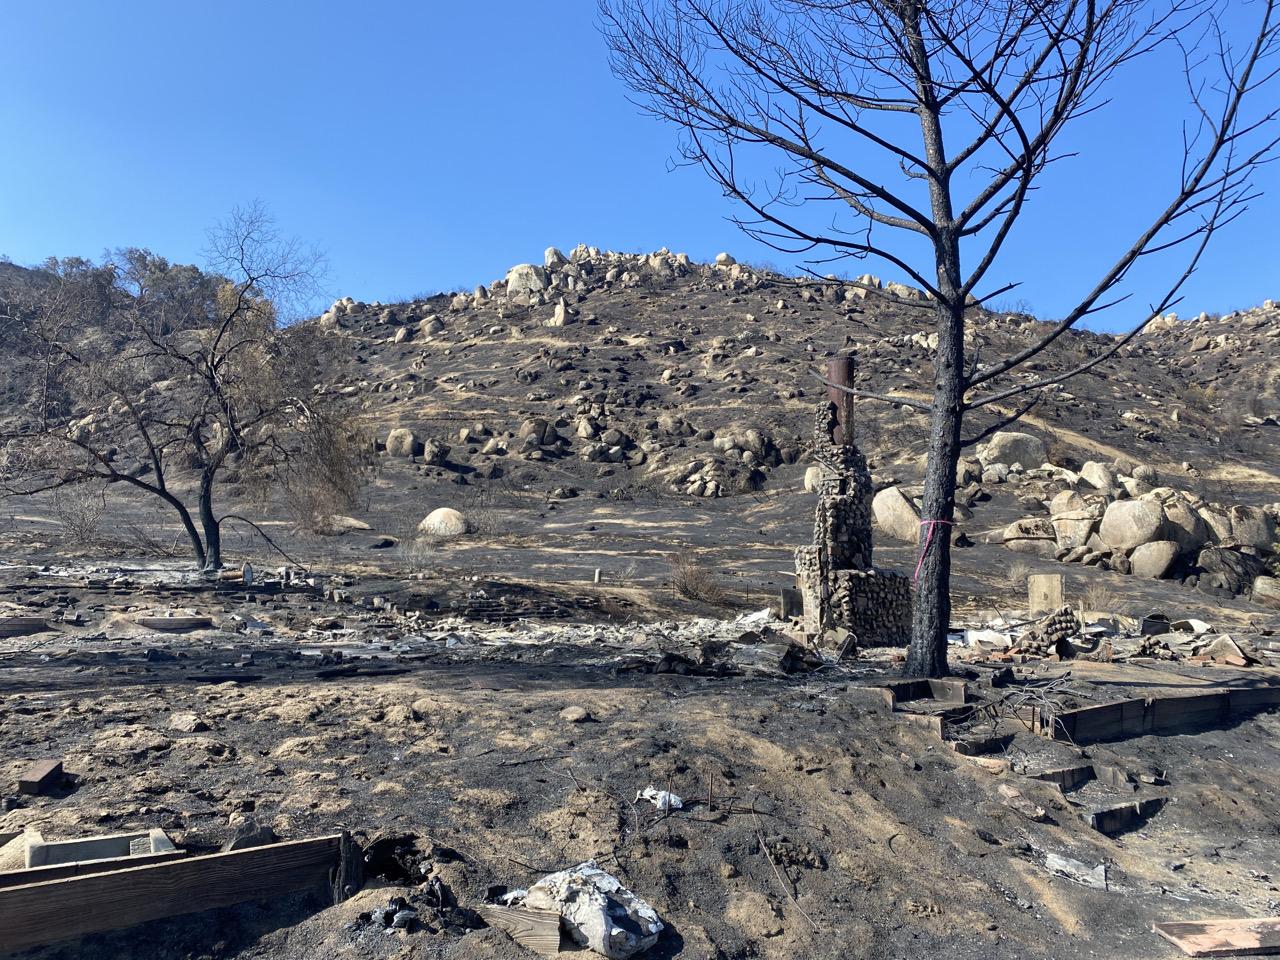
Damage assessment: destroyed